Rosé

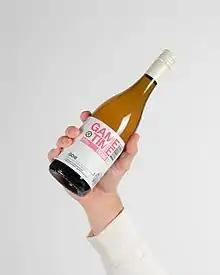
A bottle of Gametime rosé from Nocking Point Wines in dark green glass.

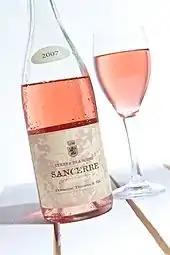
A rosé from Sancerre

With the exception of very few varieties, known as teinturiers, most wine grapes produce clear or colorless juice. This includes such well known red wine grape varieties such as Cabernet Sauvignon and Pinot noir. The color in red wine comes from phenolics in the skin called anthocyanins that react with other components in wine (such as tannins, acetaldehyde and pyruvic acid) to form polymeric pigments. The anthocyanins are extracted from the skin during the process of maceration which can last from a few hours in the case of some rosés (which usually only have 20–50 mg/L of anthocyanins) to several days in the case of most red wines (which often have in excess of 250 mg/L of anthocyanins).